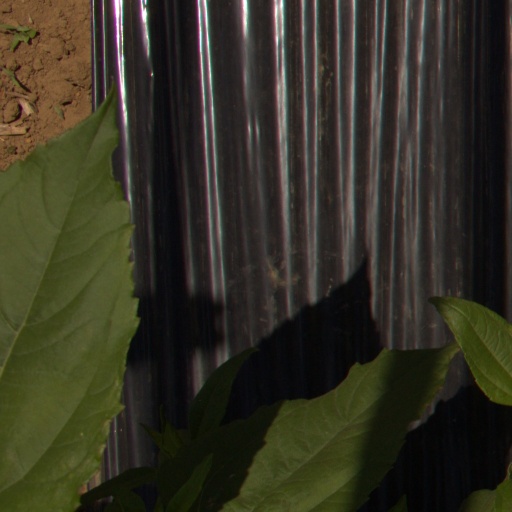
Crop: Jerusalem artichoke